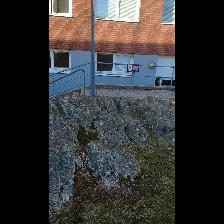
Label: NonHuman